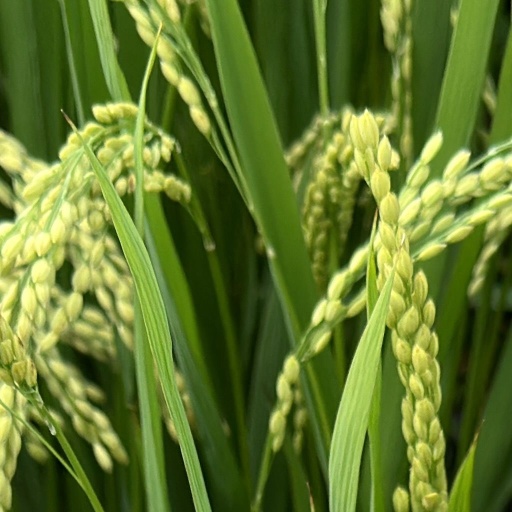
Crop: rice